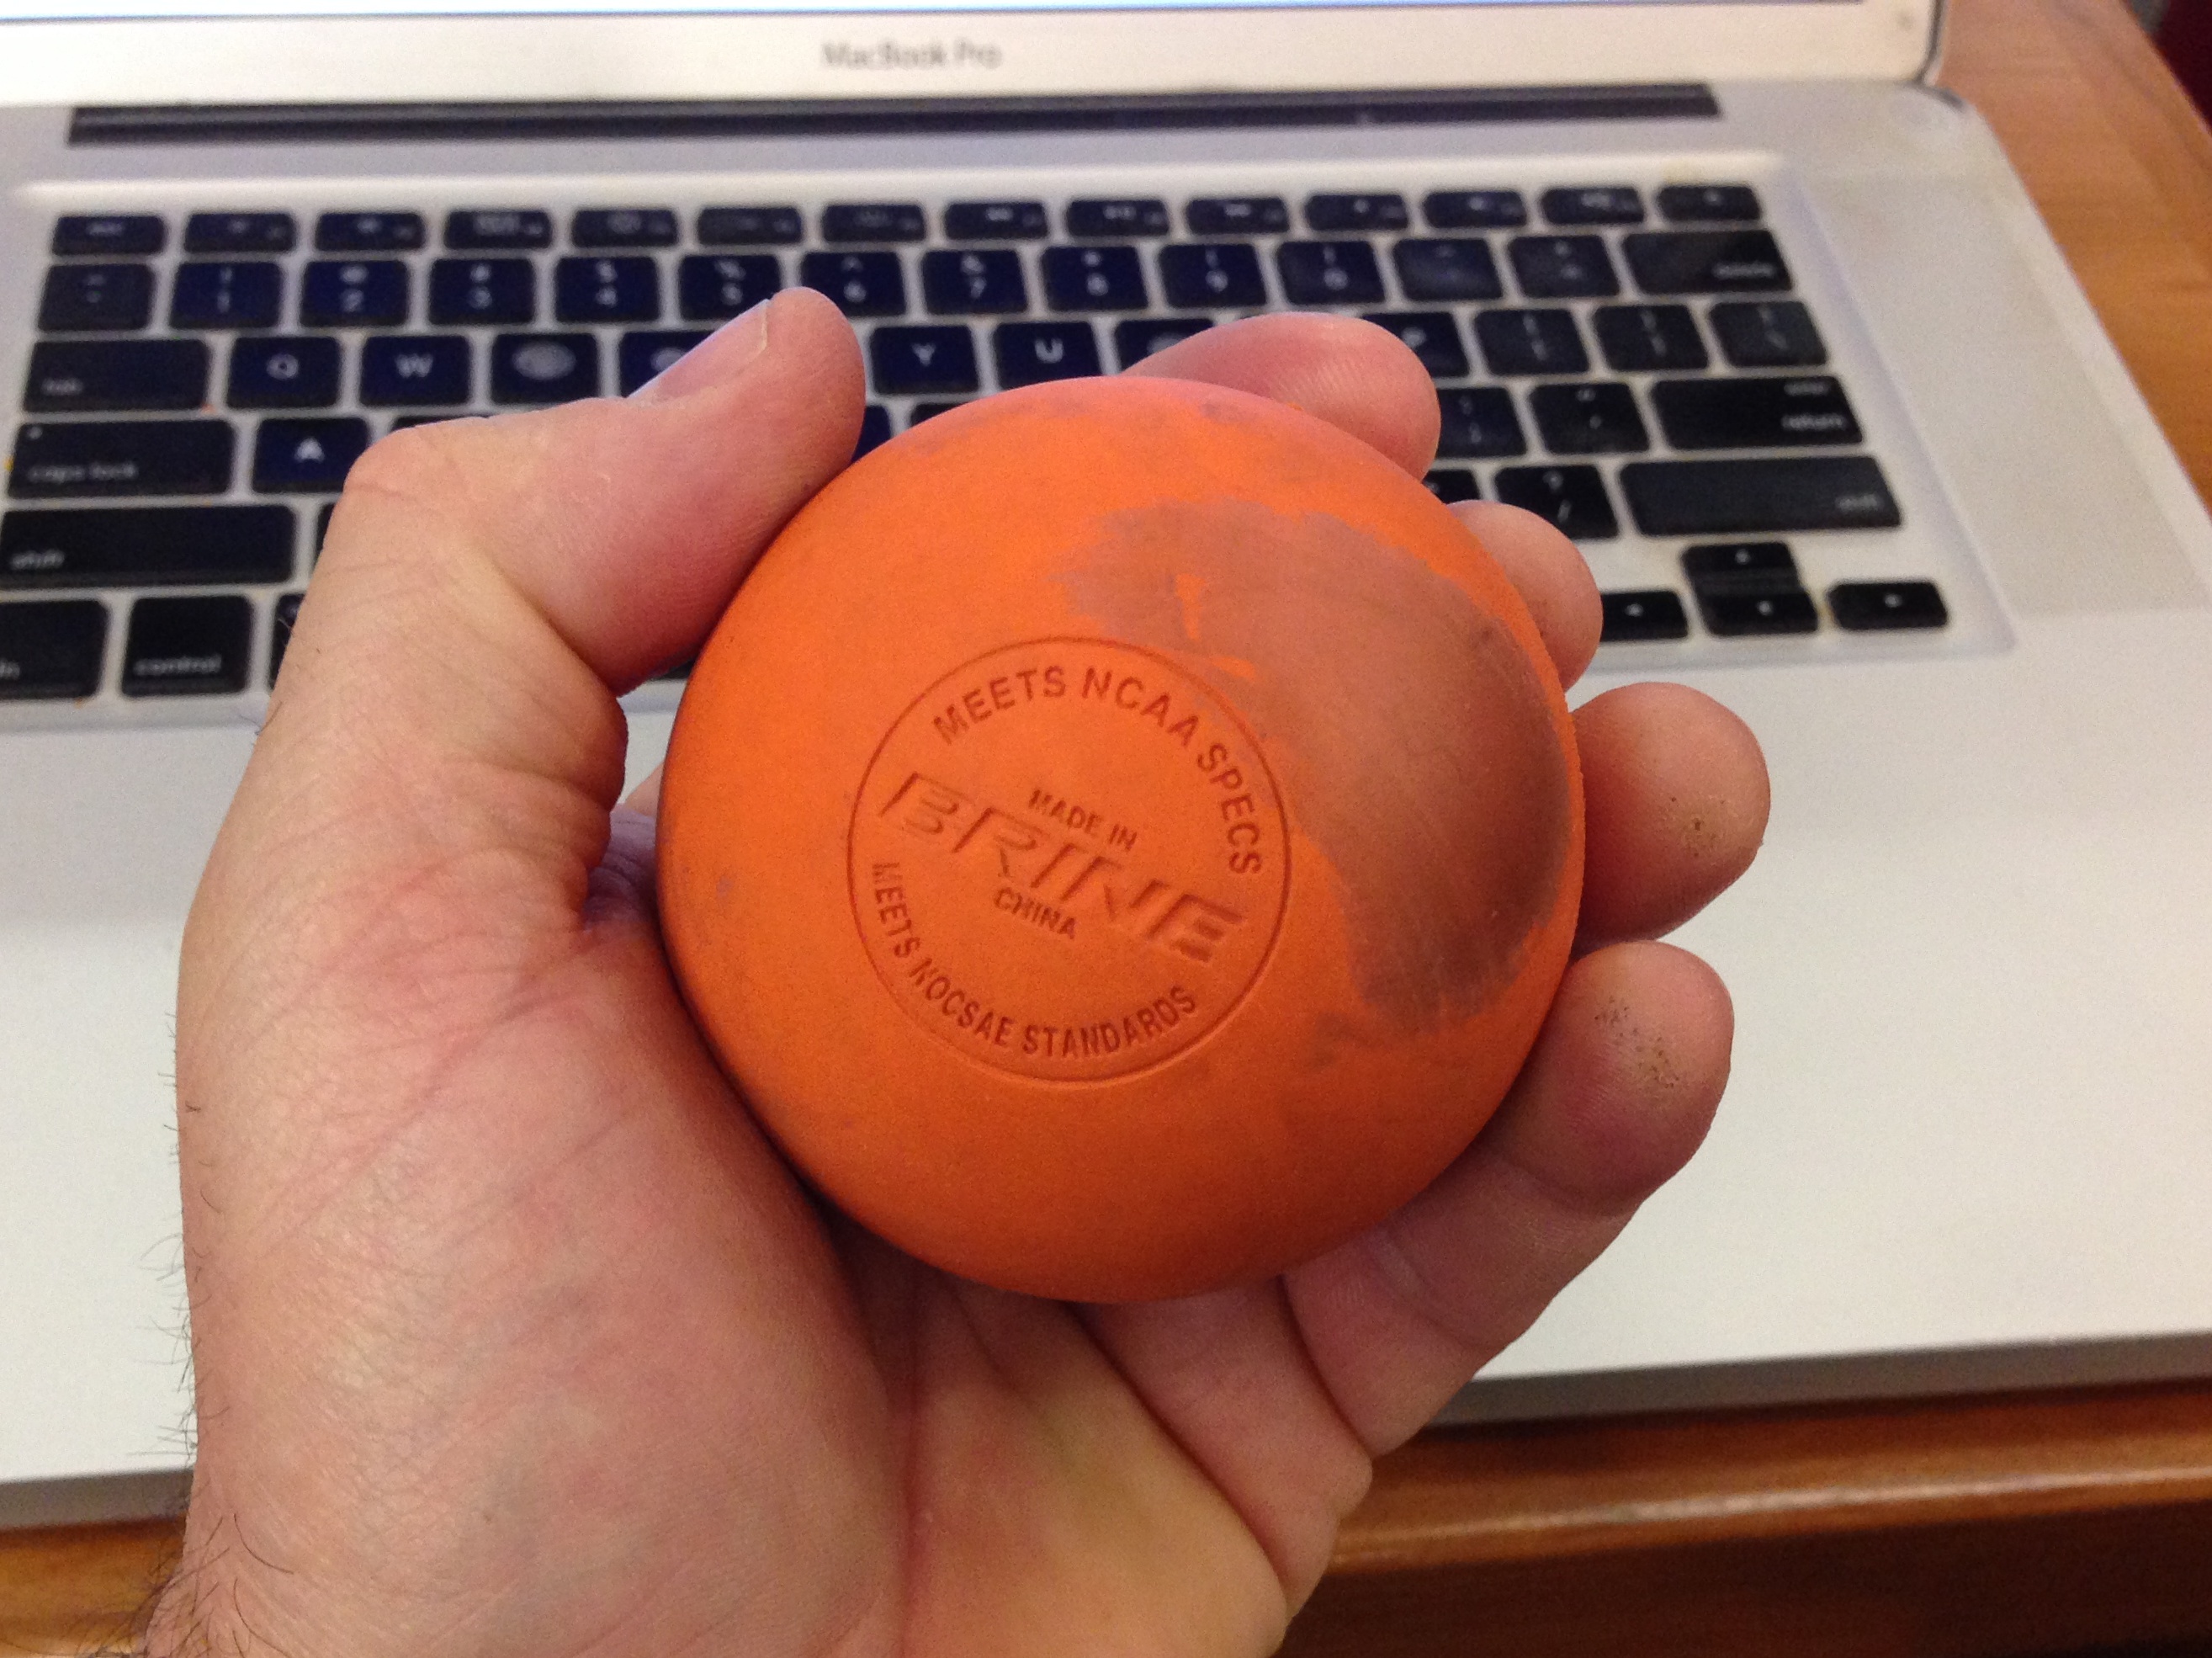
hand, ball, organ